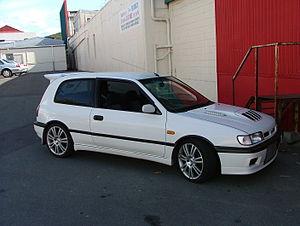
Datsun Pulsar ou Nissan Pulsar a été le nom de plusieurs générations d’automobiles - du segment des compactes - fabriquées par le constructeur japonais Datsun-Nissan. Elles furent vendues, en dehors du Japon, soit sous la même appellation, soit sous d'autres noms.